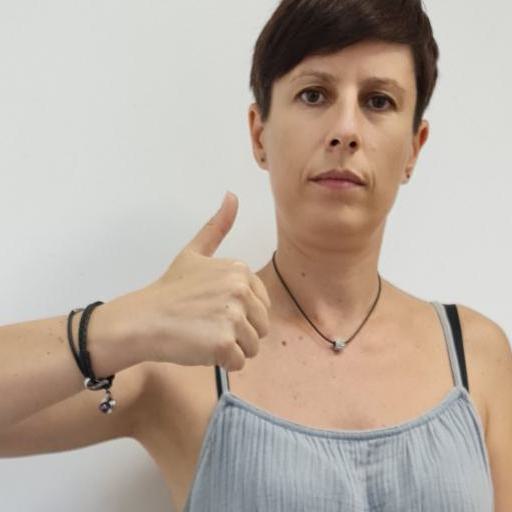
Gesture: like